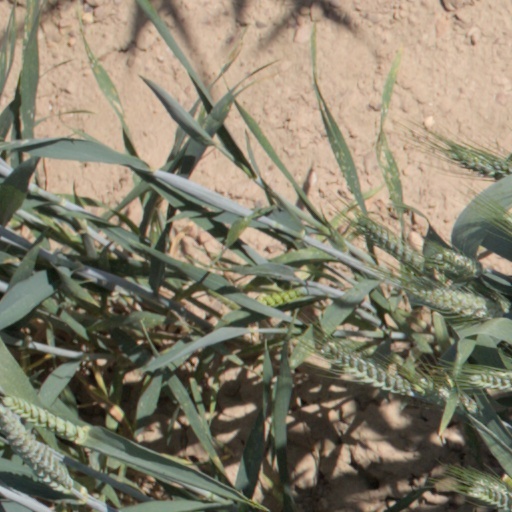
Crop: wheat